Édouard Branly

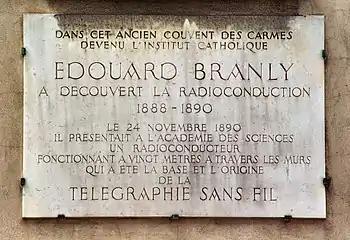
Plaque at the Musée Édouard Branly on "rue d'Assas" in Paris

Branly was nominated thrice for a Nobel Prize, but never received it. In 1911, he was elected to the French Academy of Sciences, winning over his rival Marie Curie. Both had opponents in the Academy: she a female and he a devout catholic, who had left Sorbonne for a chair in the Catholic University of Paris. Branly eventually won the election by two votes. In 1936 he was elected to the Pontifical Academy of Sciences.